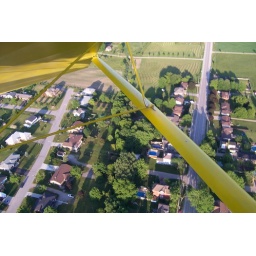
Our house is covered by the narrow strut. The whitish roof is Carl Heibert's.